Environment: real
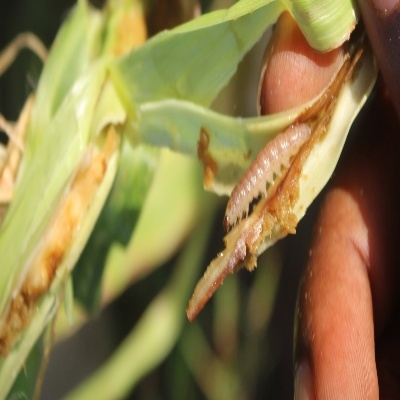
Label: fall_armyworm